United Nations Security Council Resolution 1052

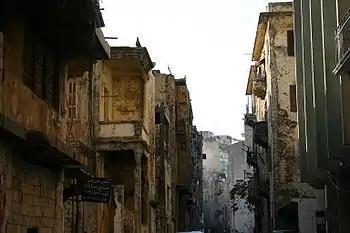
Damaged buildings in the Lebanese capital Beirut

United Nations Security Council resolution 1052, adopted unanimously on 18 April 1996, after recalling previous resolutions on Israel and Lebanon, including 425 (1978), the Council called for an immediate ceasefire during the Operation Grapes of Wrath.